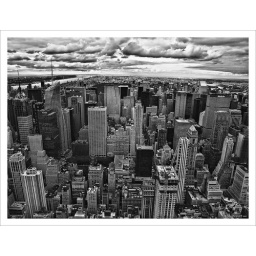
NYC in black and white